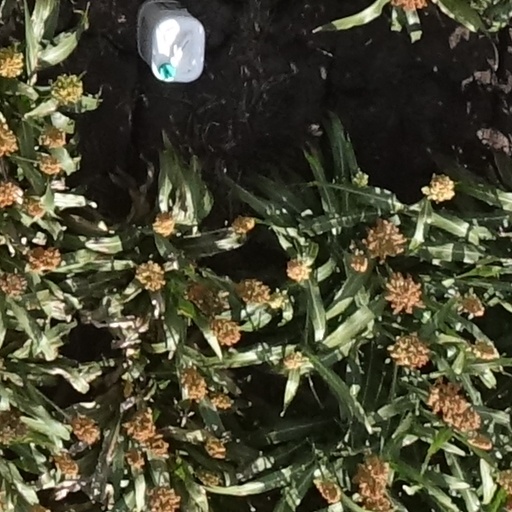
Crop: sorghum